Kolo Touré

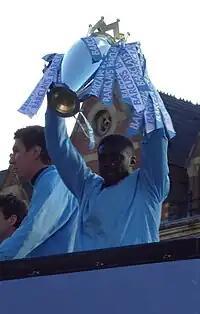
Touré celebrating Manchester City's Premier League triumph in 2012

After much transfer speculation, it was announced on 28 July 2009 that Manchester City had agreed a fee of £14 million for Touré. After he successfully passed a medical in Manchester on 29 July 2009, Touré signed a four-year contract with the club which had the option of extending it to five years. City, who had finished 10th the previous season, had made a number of high-profile signings in preparation for the 2009–10 season, and Touré hoped to help make City a top four team. He was appointed the club captain by Mark Hughes. He scored his first goal for Manchester City in a 2–1 League Cup win over Fulham on 23 September 2009. He scored his first league goal for City against Burnley on 7 November 2009. Manchester City finished the season in fifth position, losing out to Tottenham Hotspur by just three points. On 2 July 2010, Kolo Touré was joined by his brother Yaya at Manchester City following a transfer believed to be worth around £24 million.